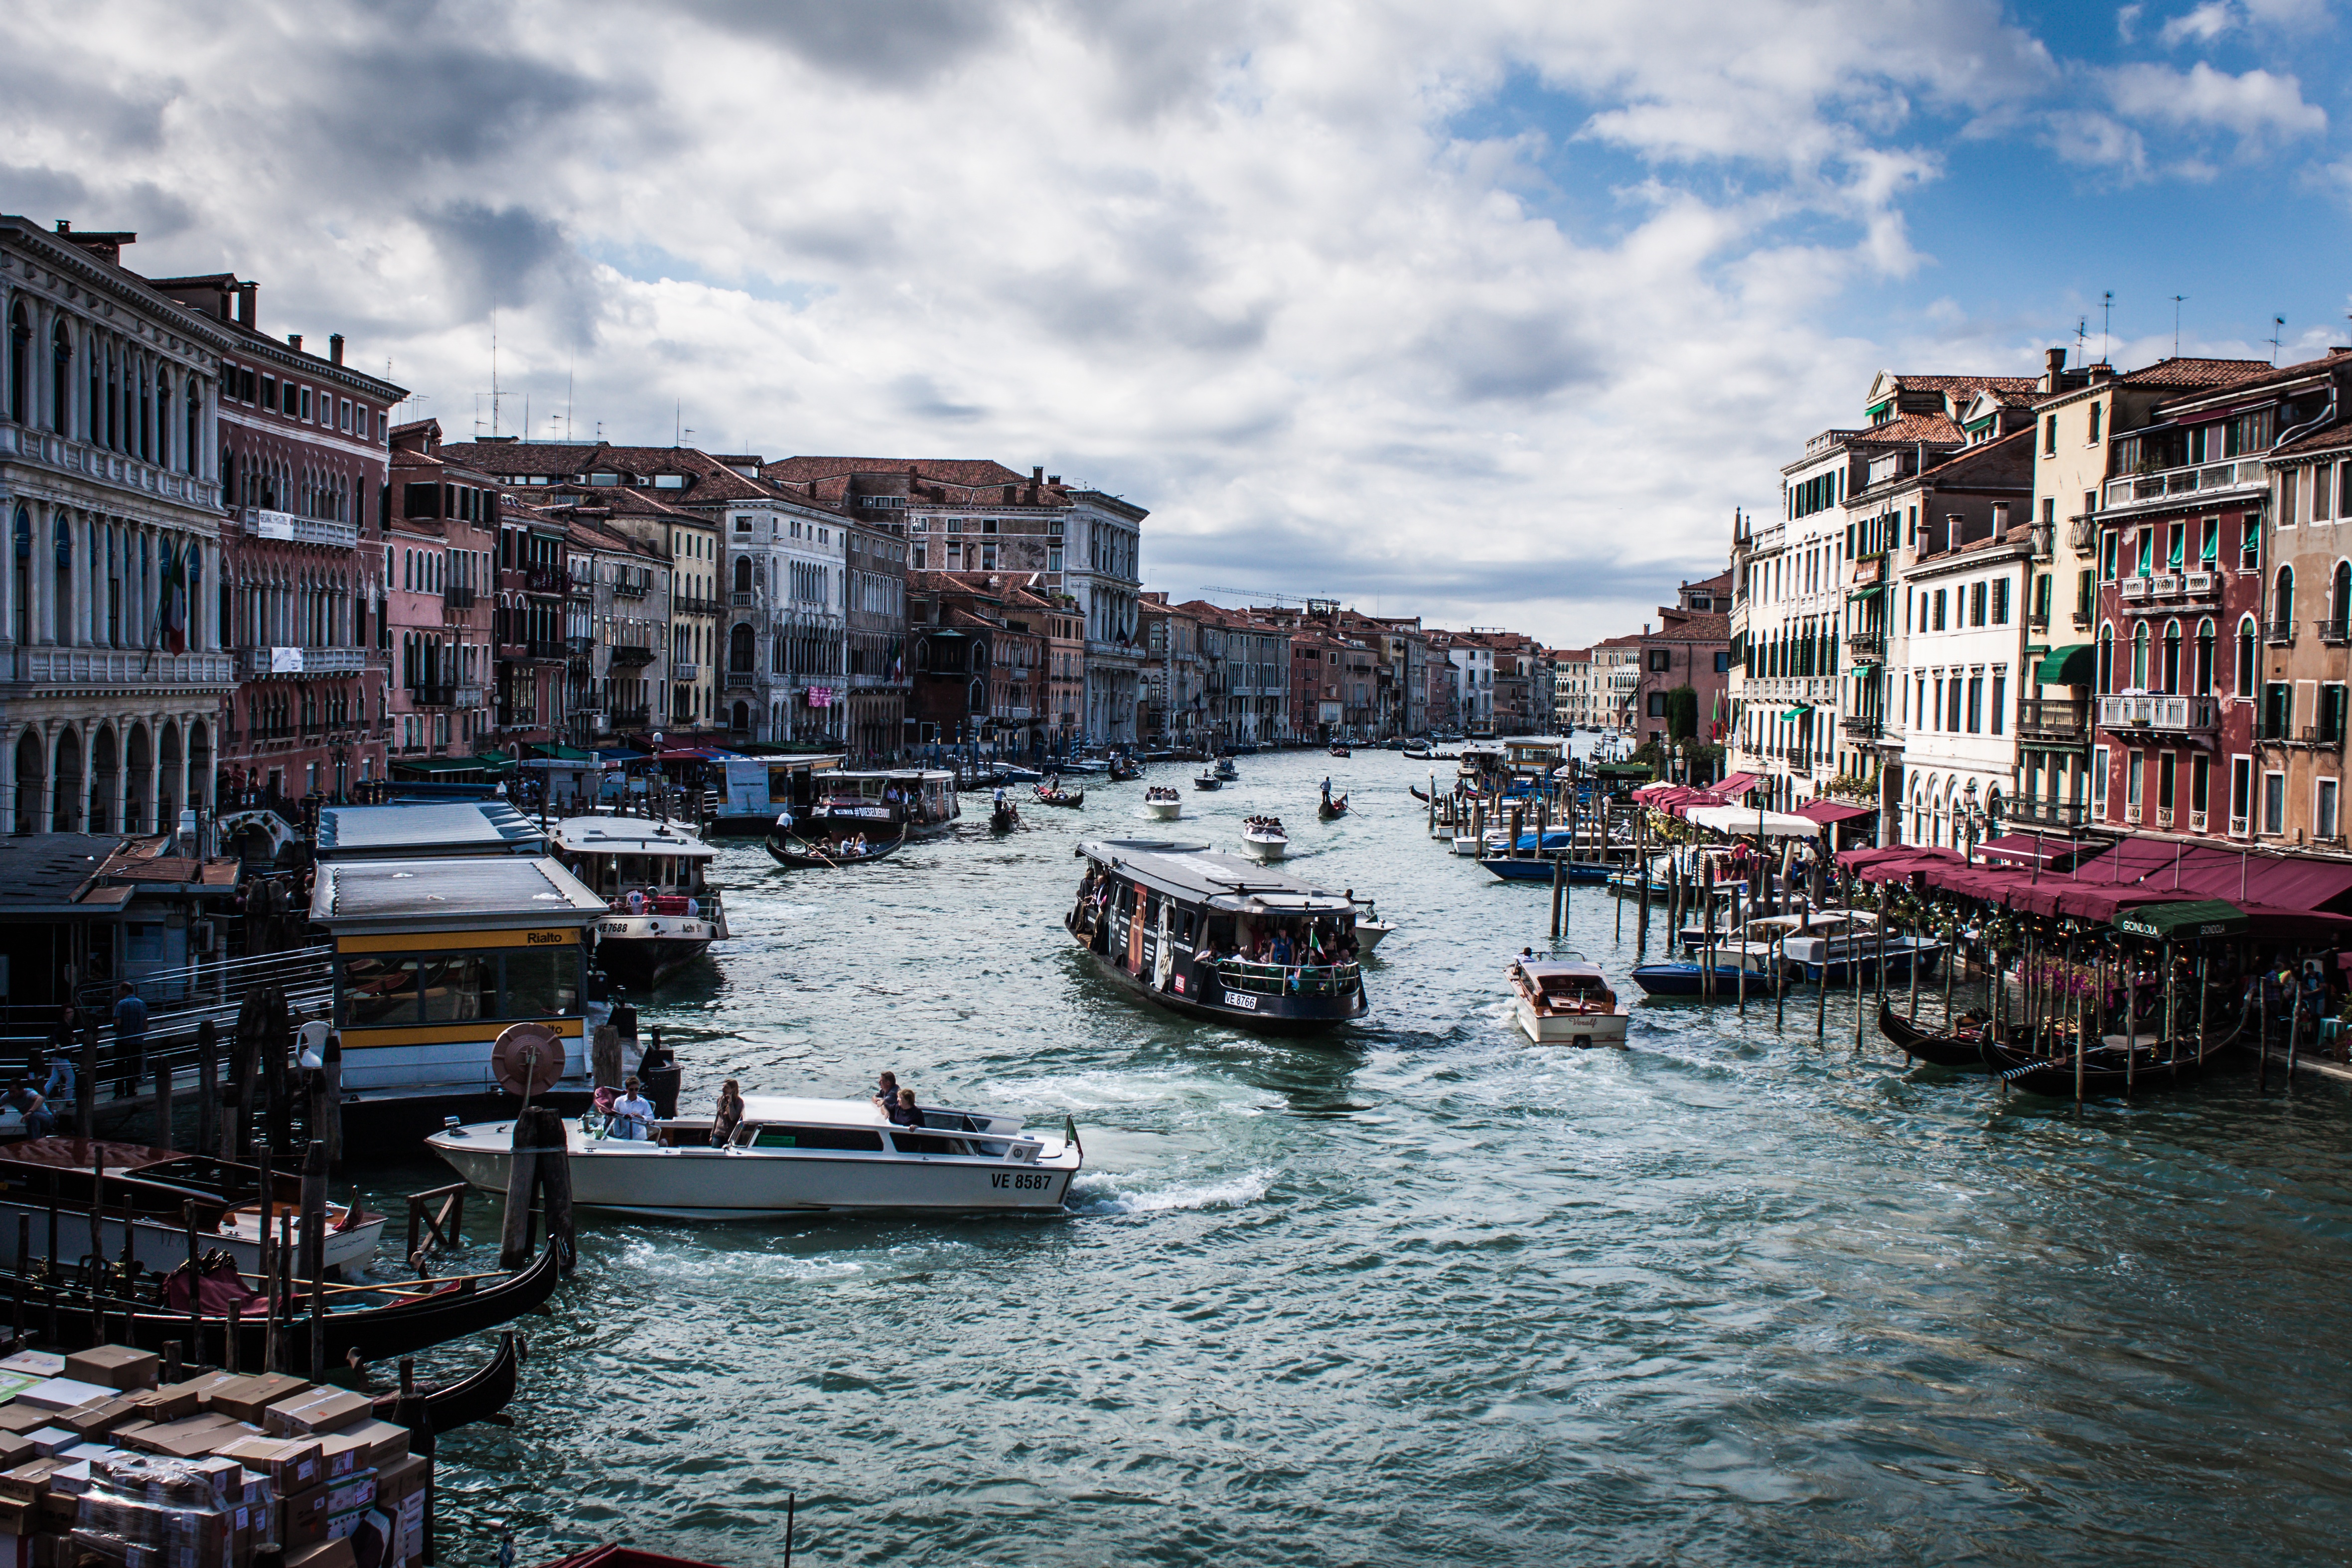
sea, dock, boat, town, canal, cityscape, vacation, vehicle, harbor, marina, port, waterway, body of water